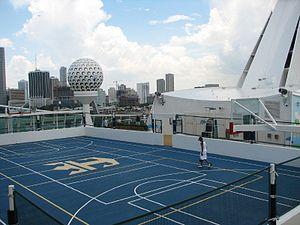
Le Freedom of the Seas est un navire de croisière de la Royal Caribbean Cruise Line mis à l'eau en avril 2006 et entré en service en juin de la même année pour des croisières dans les Caraïbes.